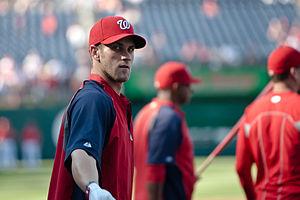
Le match des étoiles de la Ligue majeure de baseball 2013 est la 84ᵉ édition du match opposant les meilleurs joueurs de la Ligue américaine et de la Ligue nationale, les deux composantes des Ligues majeures de baseball.
Bryce Aron Max Harper est un joueur de champ extérieur des Phillies de Philadelphie de la Ligue majeure de baseball.
Les Séries de divisions de la Ligue nationale de baseball 2014 sont deux séries éliminatoires dans la Ligue nationale de baseball, l'une des deux composantes des Ligues majeures de baseball. Elles sont jouées du vendredi 3 octobre au mardi 8 octobre 2014. Les Cardinals de Saint-Louis battent les Dodgers de Los Angeles trois matchs à un et les Giants de San Francisco l'emportent trois parties à une sur les Nationals de Washington pour accéder à la Série de championnat 2014 de la Ligue nationale.
La saison 2013 des Nationals de Washington est la 9ᵉ saison en Ligue majeure de baseball pour cette équipe.
Le Trophée de recrue de l'année de la Ligue majeure de baseball est une récompense de fin de saison attribuée aux meilleurs joueurs débutants de la Ligue américaine et de la Ligue nationale.